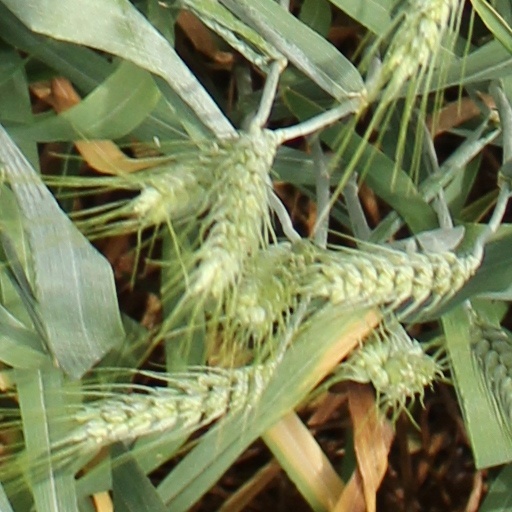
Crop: wheat